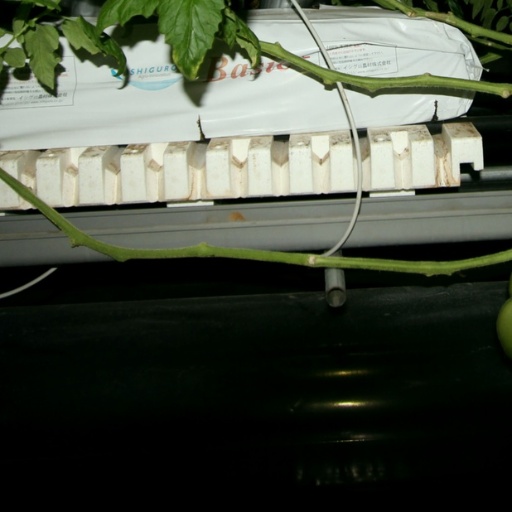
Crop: tomato